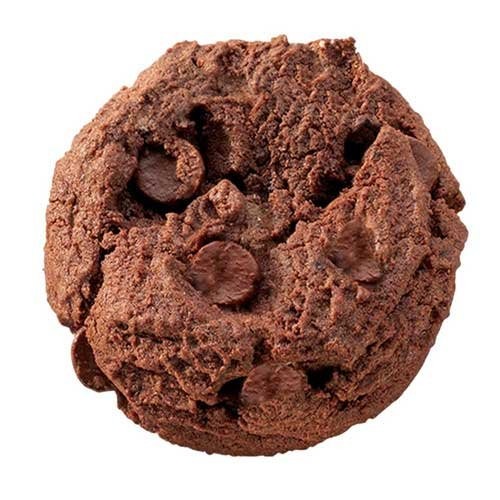
Item Name: Readi Bake Benefit Cookie Dough Whole Grain Double Chocolate, 1 Ounce -- 384 per case.
Value: 1.0
Unit: Fl Oz

Price: 206.64